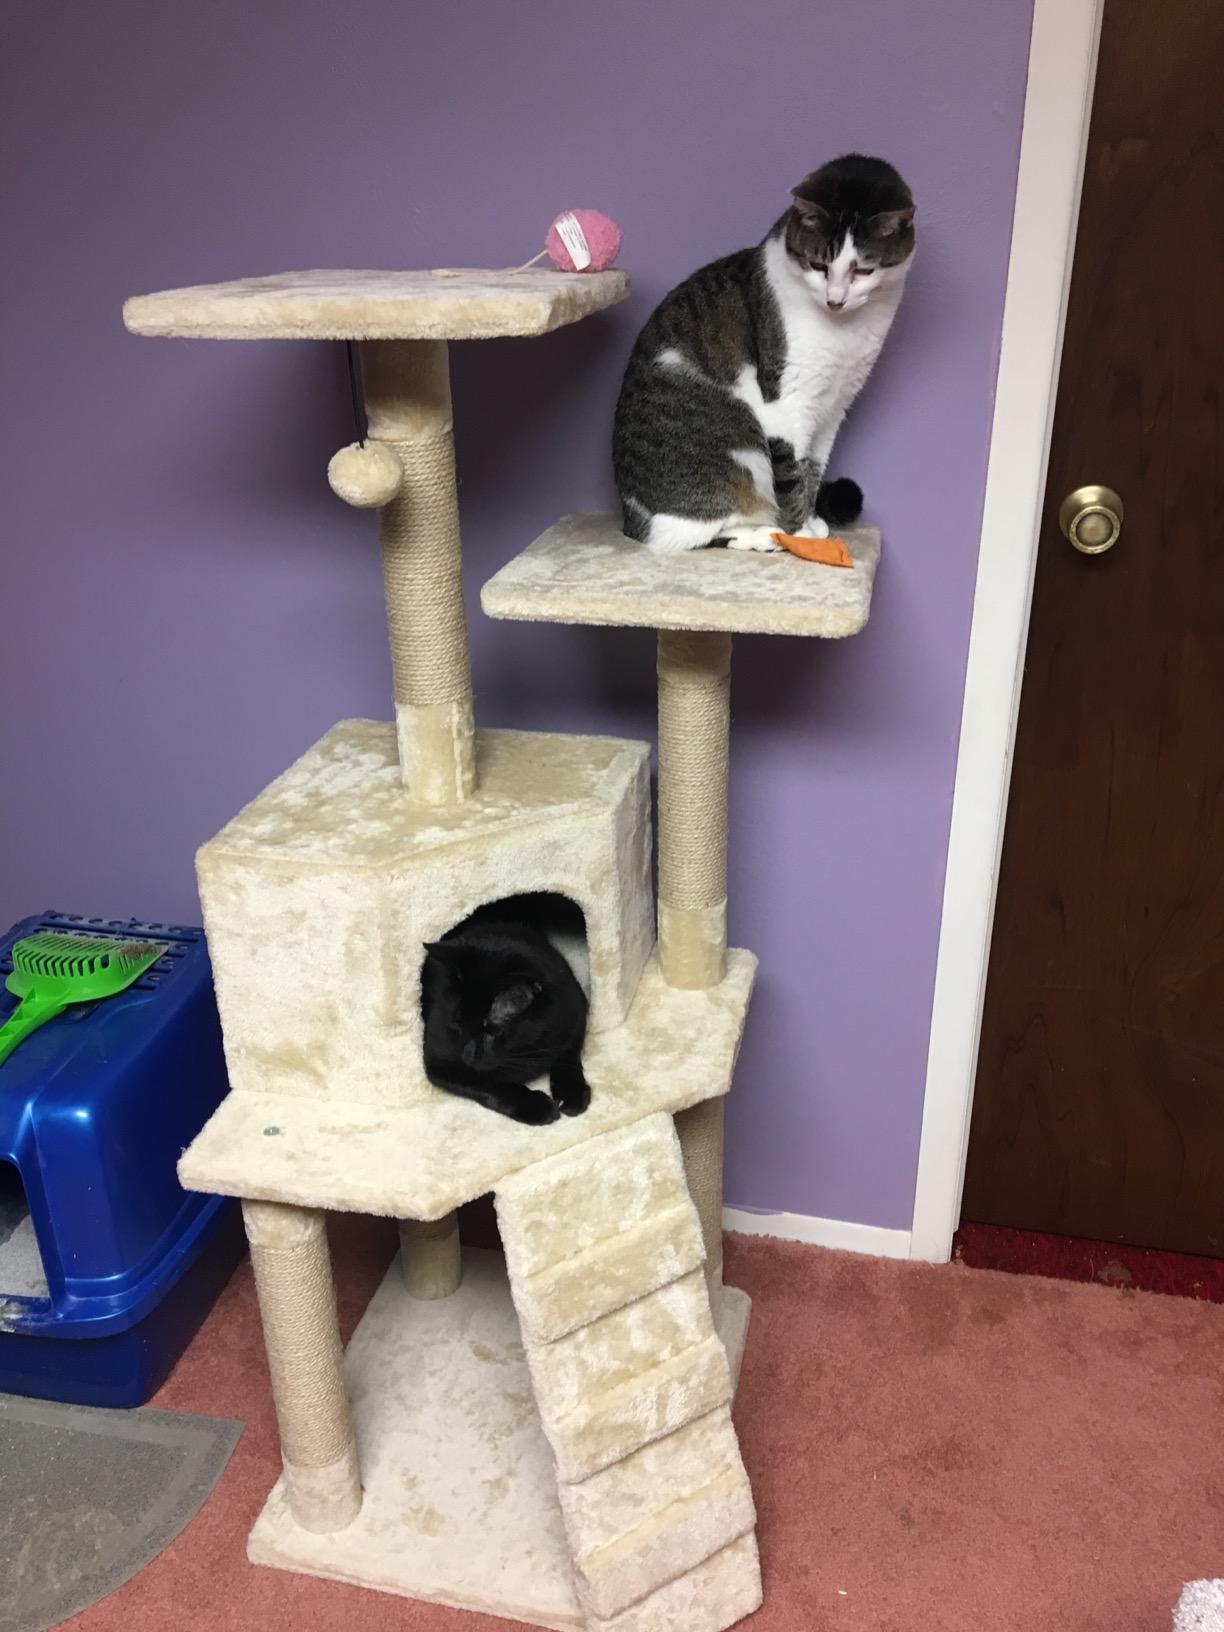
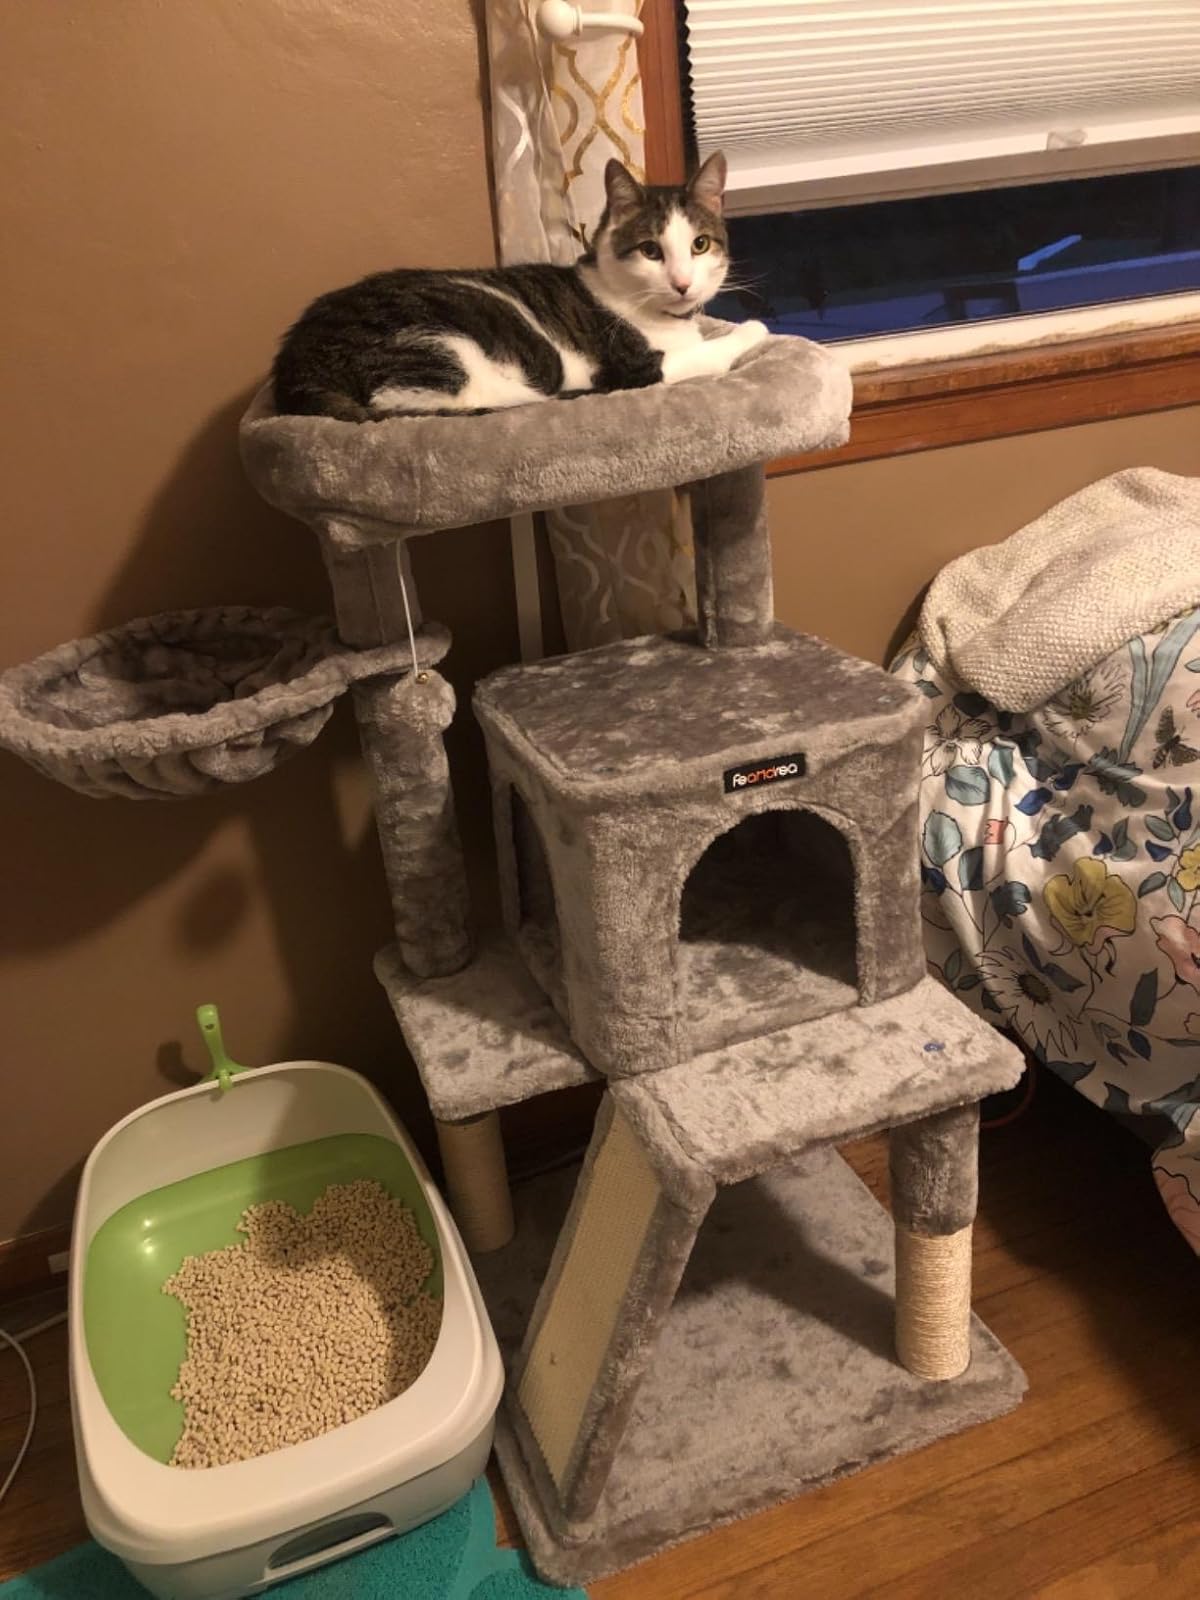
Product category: items_cat tree
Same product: no